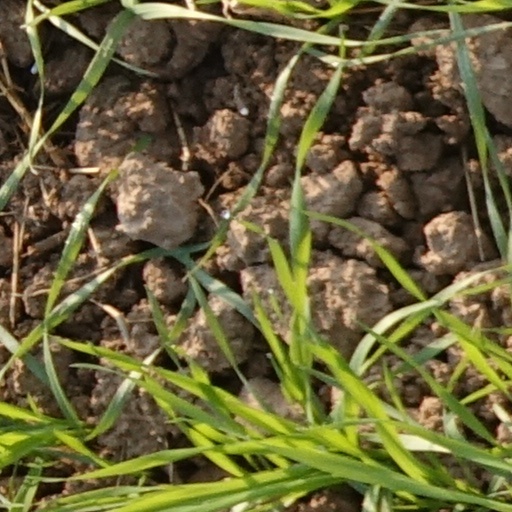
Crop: wheat